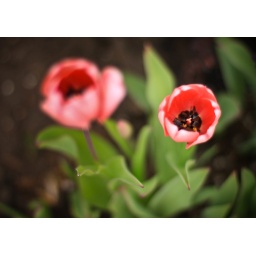
Haha I had to cross the fence into the neighbours front flower bed, she had more in bloom than me!